Uptown Charlotte

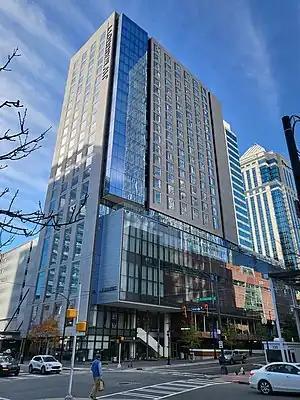
JW Marriott Charlotte

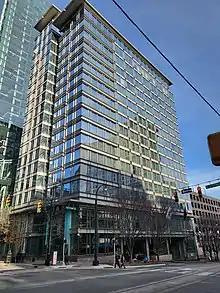
The Ritz-Carlton

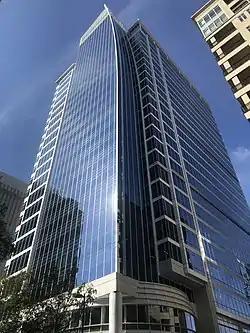
300 South Tryon

As of 2021 Uptown Charlotte employs 120,000 people across 33 million square feet of office space, hosts more than 18 million visitors a year, and is home to 35,000 residents.